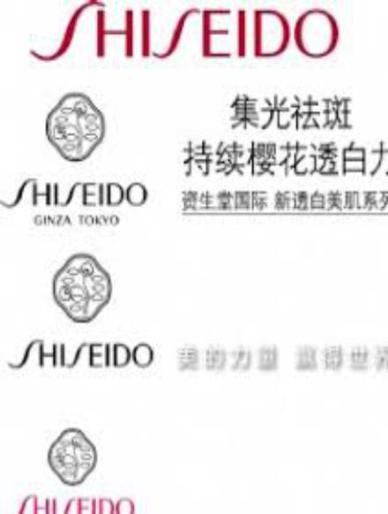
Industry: Necessities